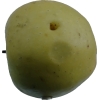
Label: Apple 13